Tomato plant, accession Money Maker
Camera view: horizontal (90 deg, fisheye); turntable rotation: 60 degrees
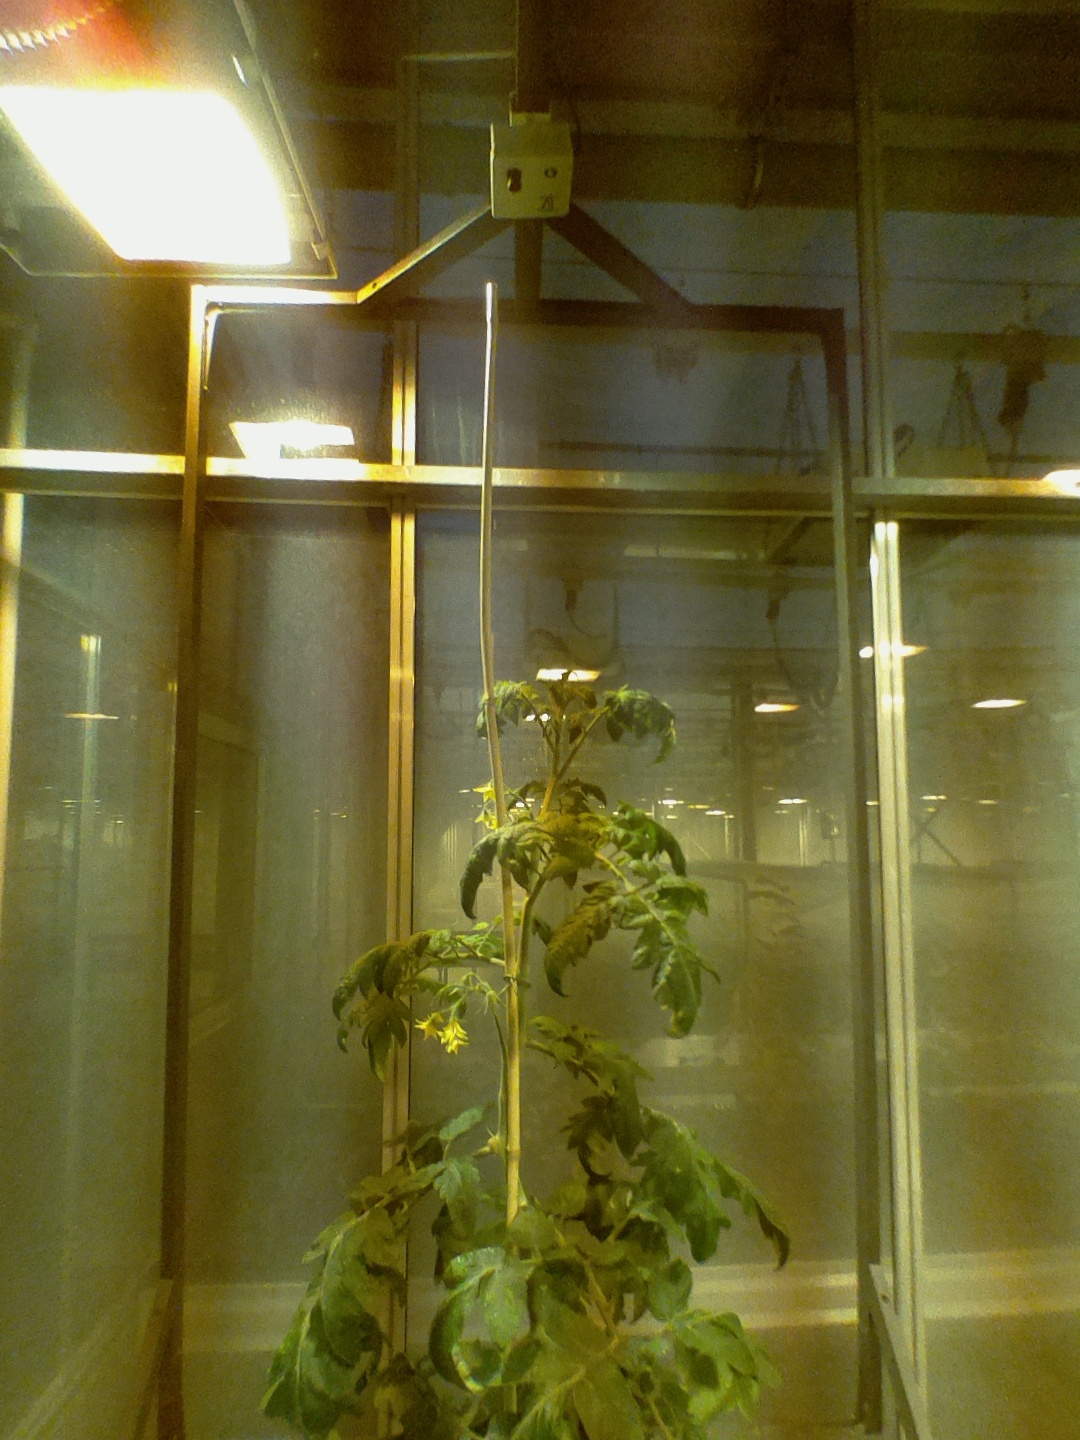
BBCH growth stage 68: Full flowering, 80%-90% of flowers open, more petals falling